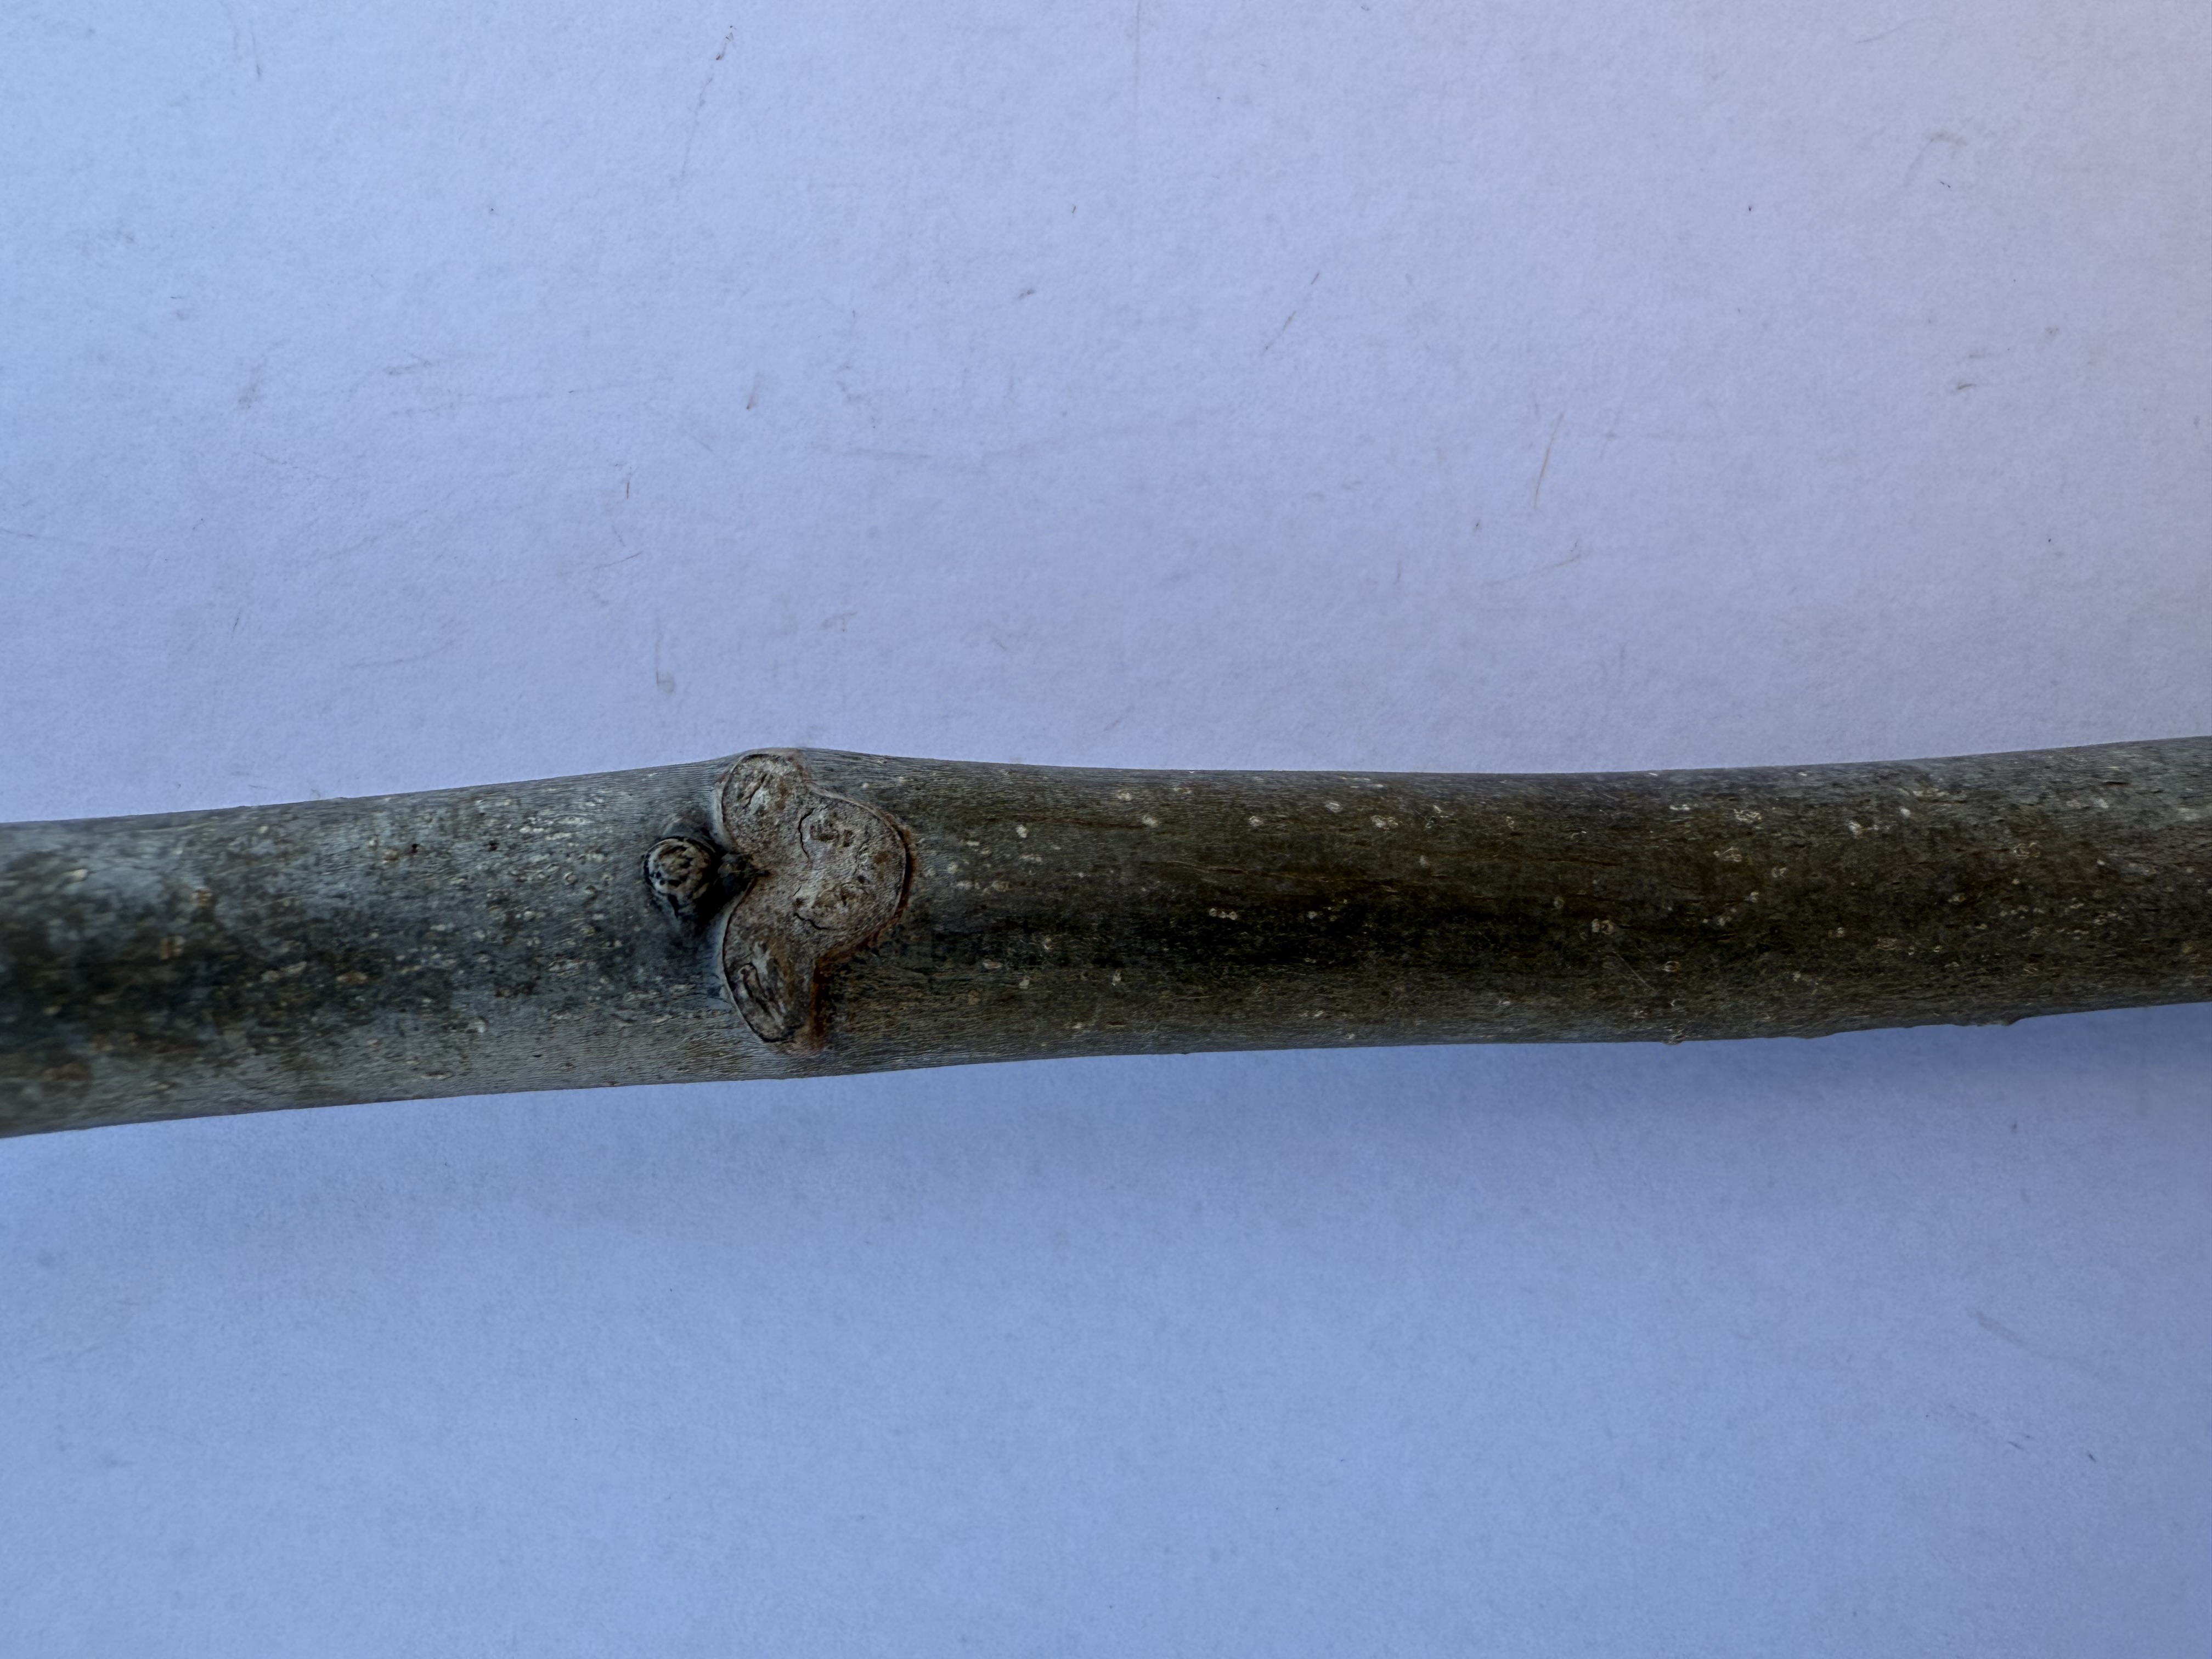
Variety: Bilecik Walnut